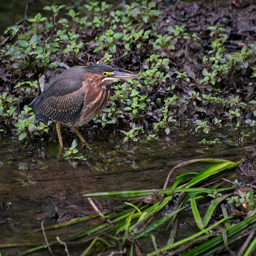
A long beaked bird perched on a plank of wood.
A bird with a long bill stands in a puddle of water by some foliage.
A bid walking on a stream of water next to green plants.
A bird on the ground perched by a small pool of water
A fluffy bird standing next to a small stream.